Satsuma-Itashiki Station

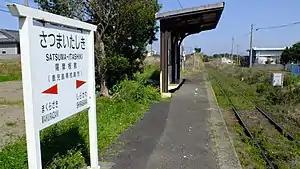
Satsuma-Itashiki Station in 2019

is a passenger railway station located in the city of Makurazaki, Kagoshima Prefecture, Japan. It is operated by JR Kyushu.